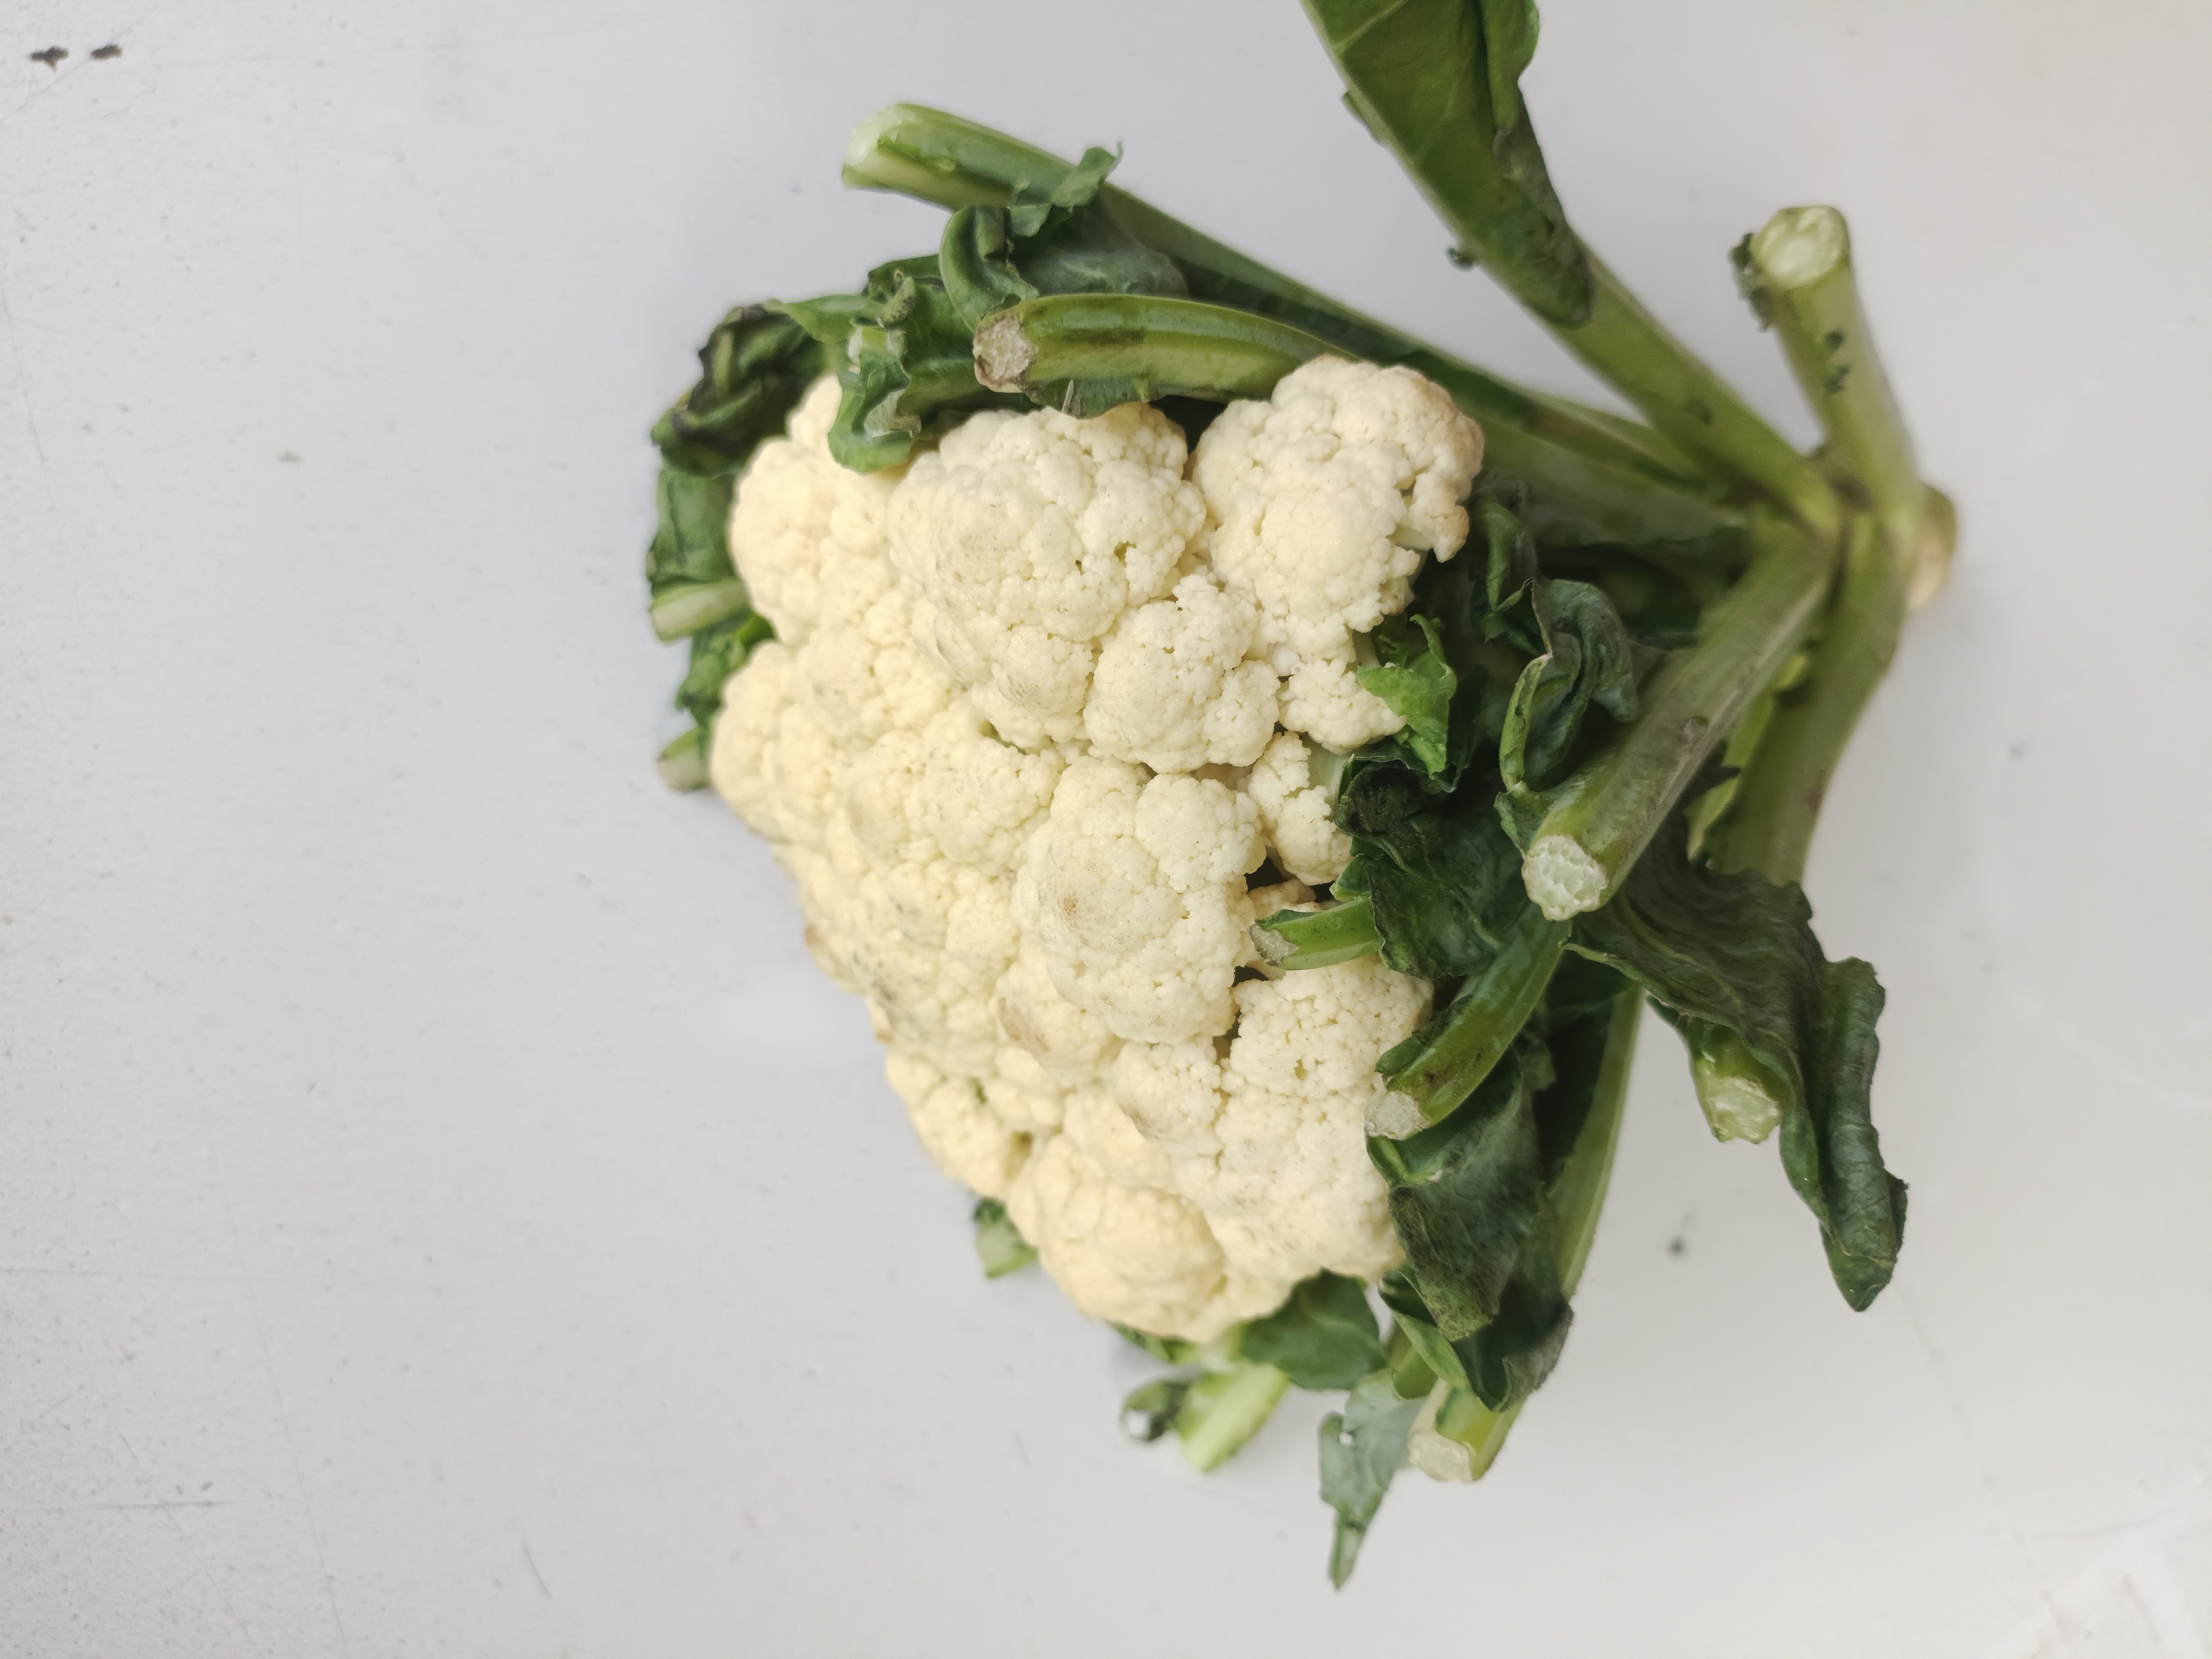
Label: Brassica oleracea